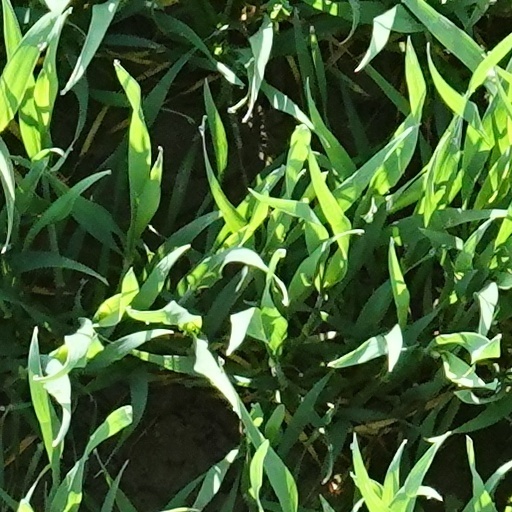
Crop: wheat